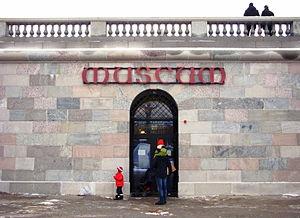
Le musée du Moyen Âge, appelé auparavant le musée du Moyen Âge de Stockholm, est un musée situé à Stockholm, sur l'île de Helgeandsholmen, et consacré à l'histoire médiévale de Stockholm.